Artur Aleksanyan

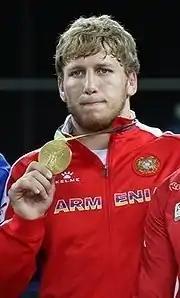
Aleksanyan in 2016

Artur Aleksanyan (born 21 October 1991) is an Armenian Greco-Roman wrestler. He is an Olympic Champion (2016) as well as silver medalist (2021, 2024) and bronze medalist (2012), a four-time World Champion (2014, 2015, 2017, 2022), and a seven-time European Champion (2012, 2013, 2014, 2018, 2020, 2023, 2024). Aleksanyan is the second Olympic gold medalist of Armenia since regaining independence in 1991 and is the most decorated Olympian of independent Armenia as well. He has been nicknamed the "White Bear" by a sport journalist Karen Giloyan and is one of the most successful Armenian athletes of the 21st century.